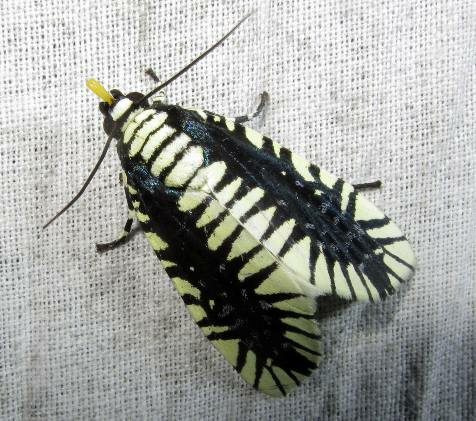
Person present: No